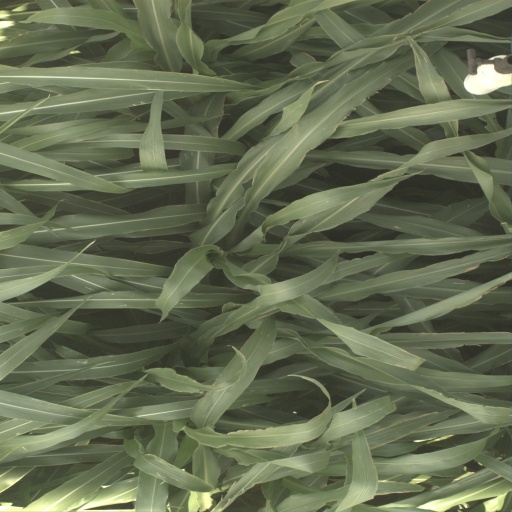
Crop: sorghum